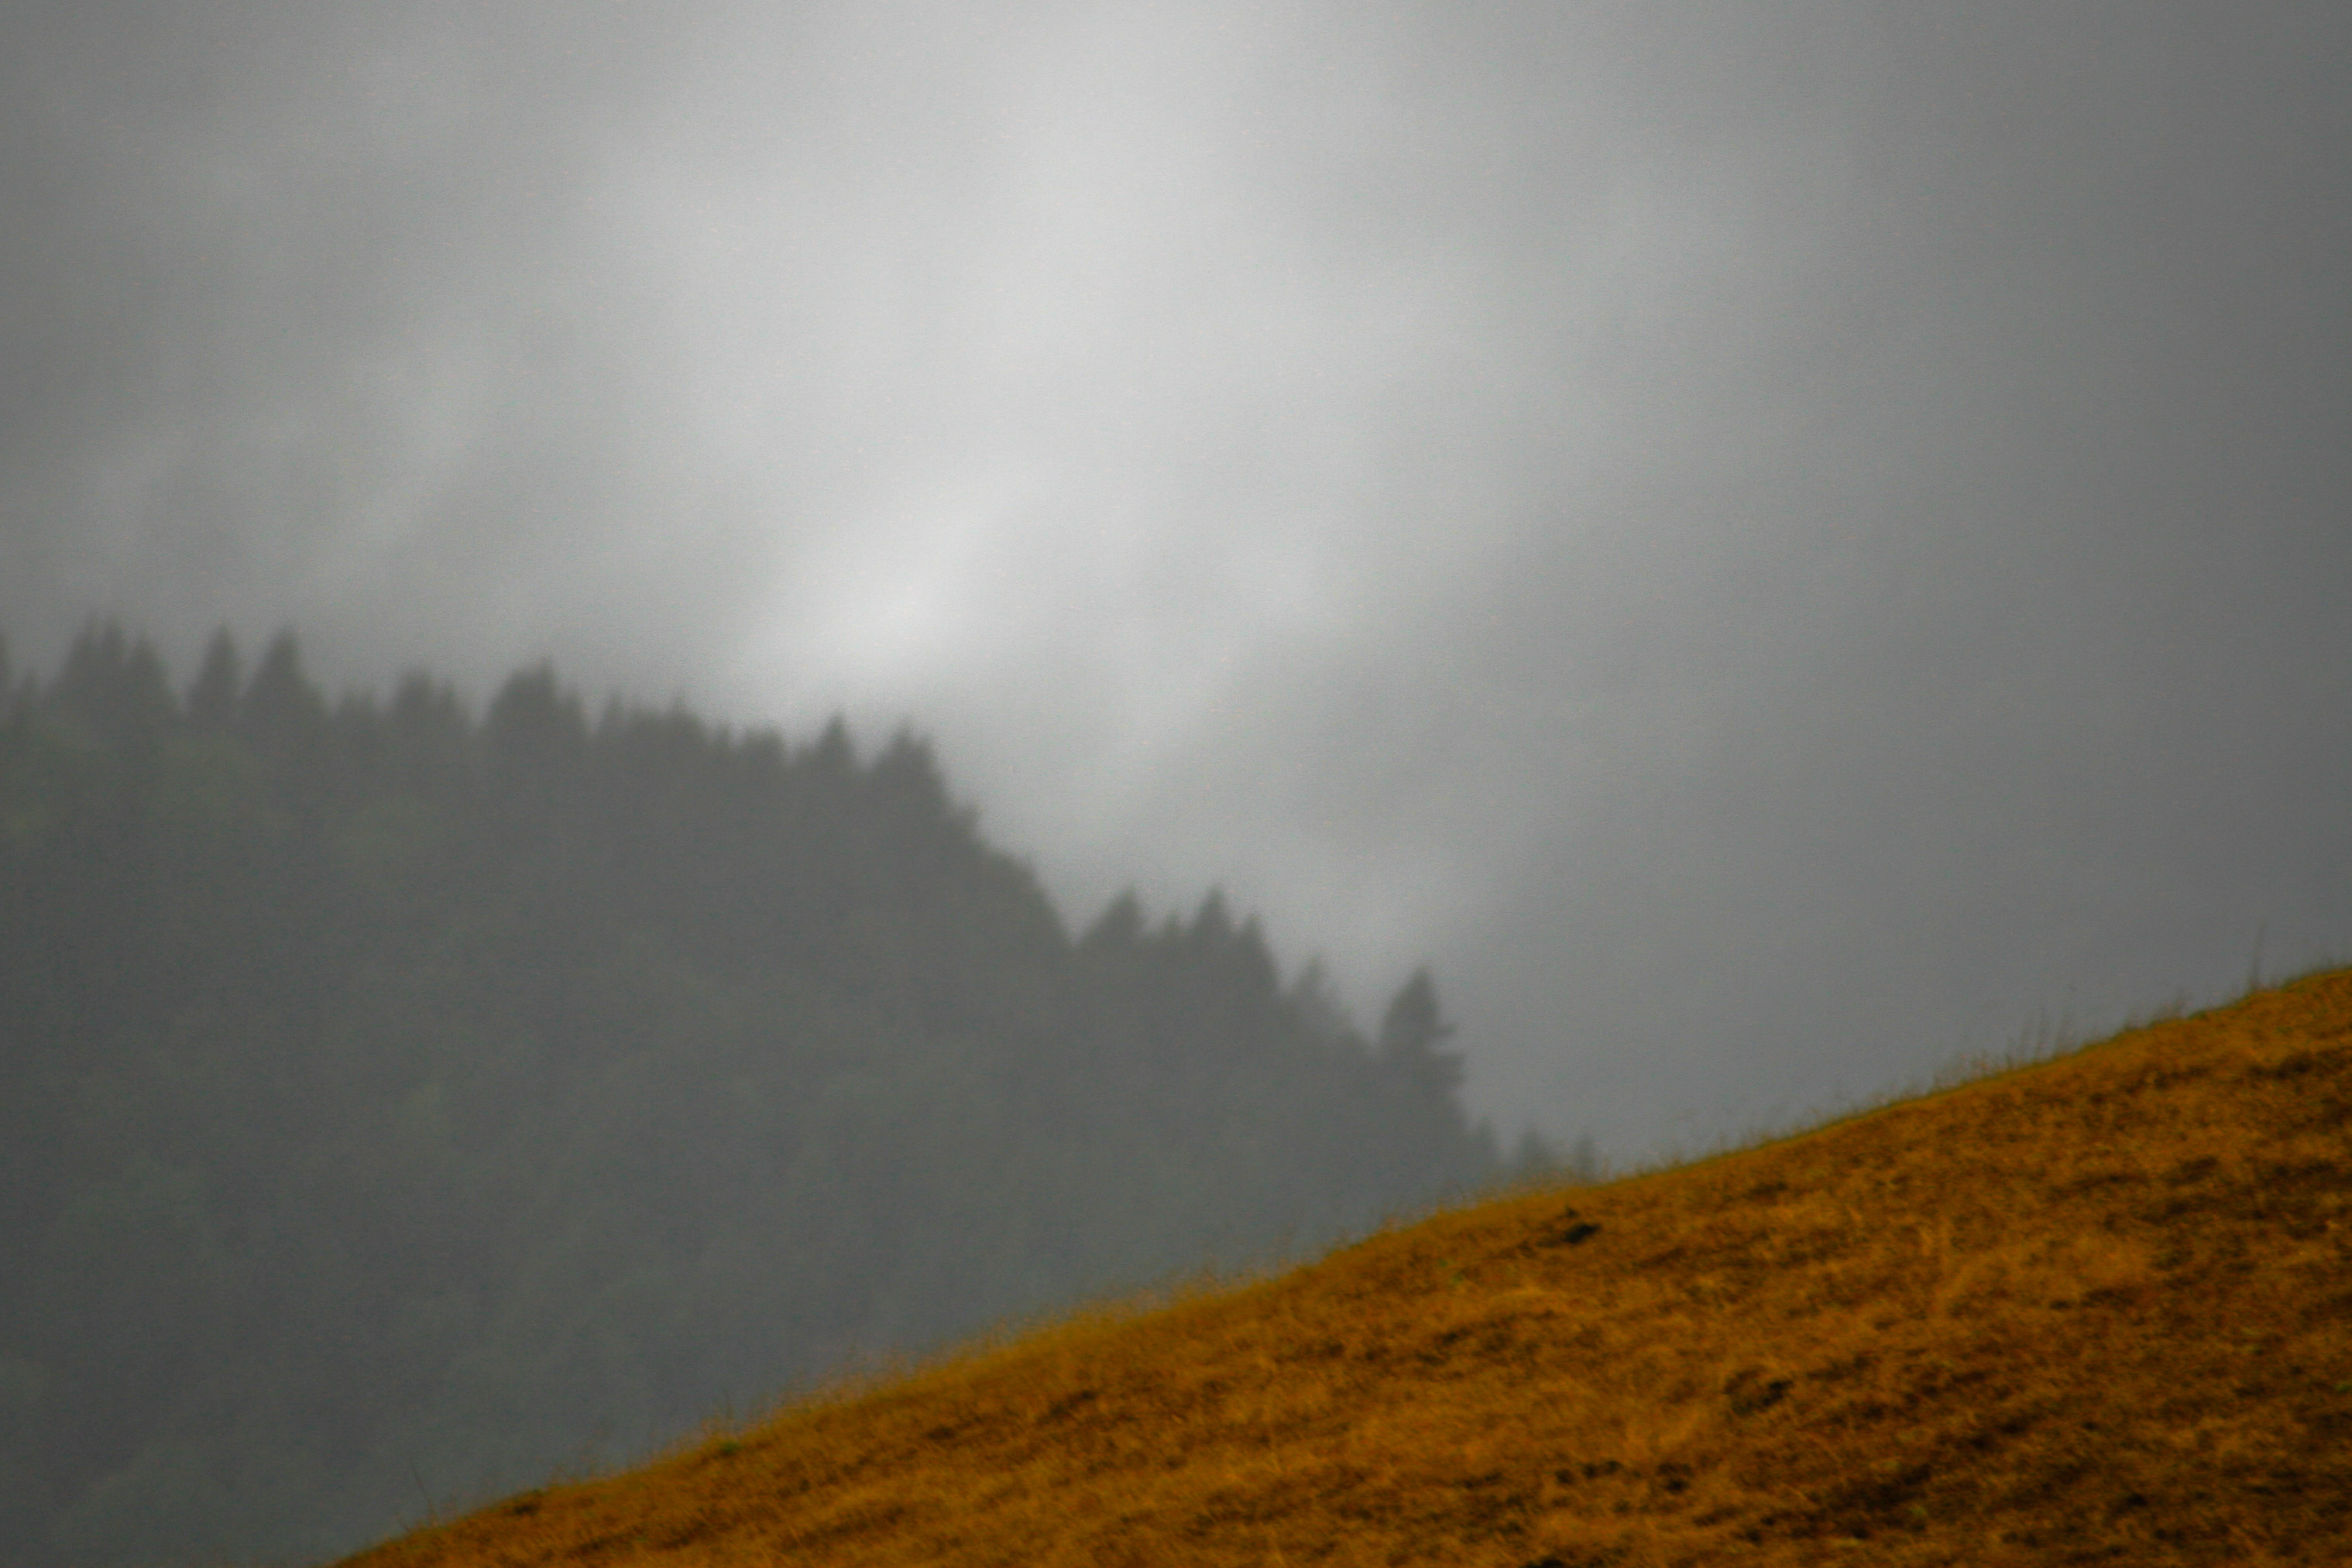
cloud, weather, mists, atmospheric phenomenon, geological phenomenon